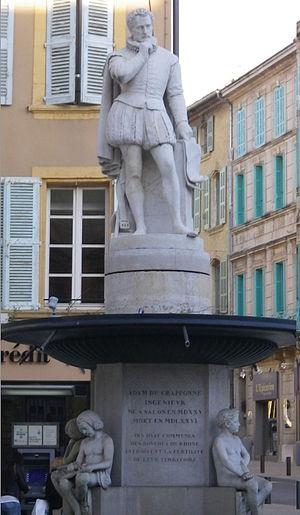
Statue d'Adam de Crapponne à Salon-de-Provence, France
Adam de Craponne est un gentilhomme provençal et ingénieur français de la Renaissance.